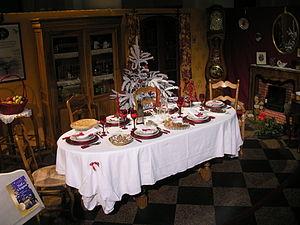
Table du gros souper de Noël avec ses trois nappes, reconstitution dans le hall de l'Hôtel de Ville d'Avignon
En Provence, le gros souper est le repas maigre traditionnellement pris en famille le 24 décembre, avant la messe de minuit.